Tom Gluyas

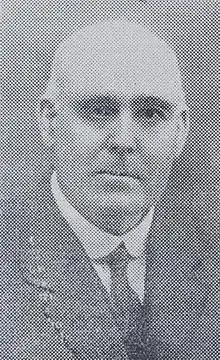

Thomas Gluyas (1864 – 3 September 1931) was a politician in the State of South Australia.